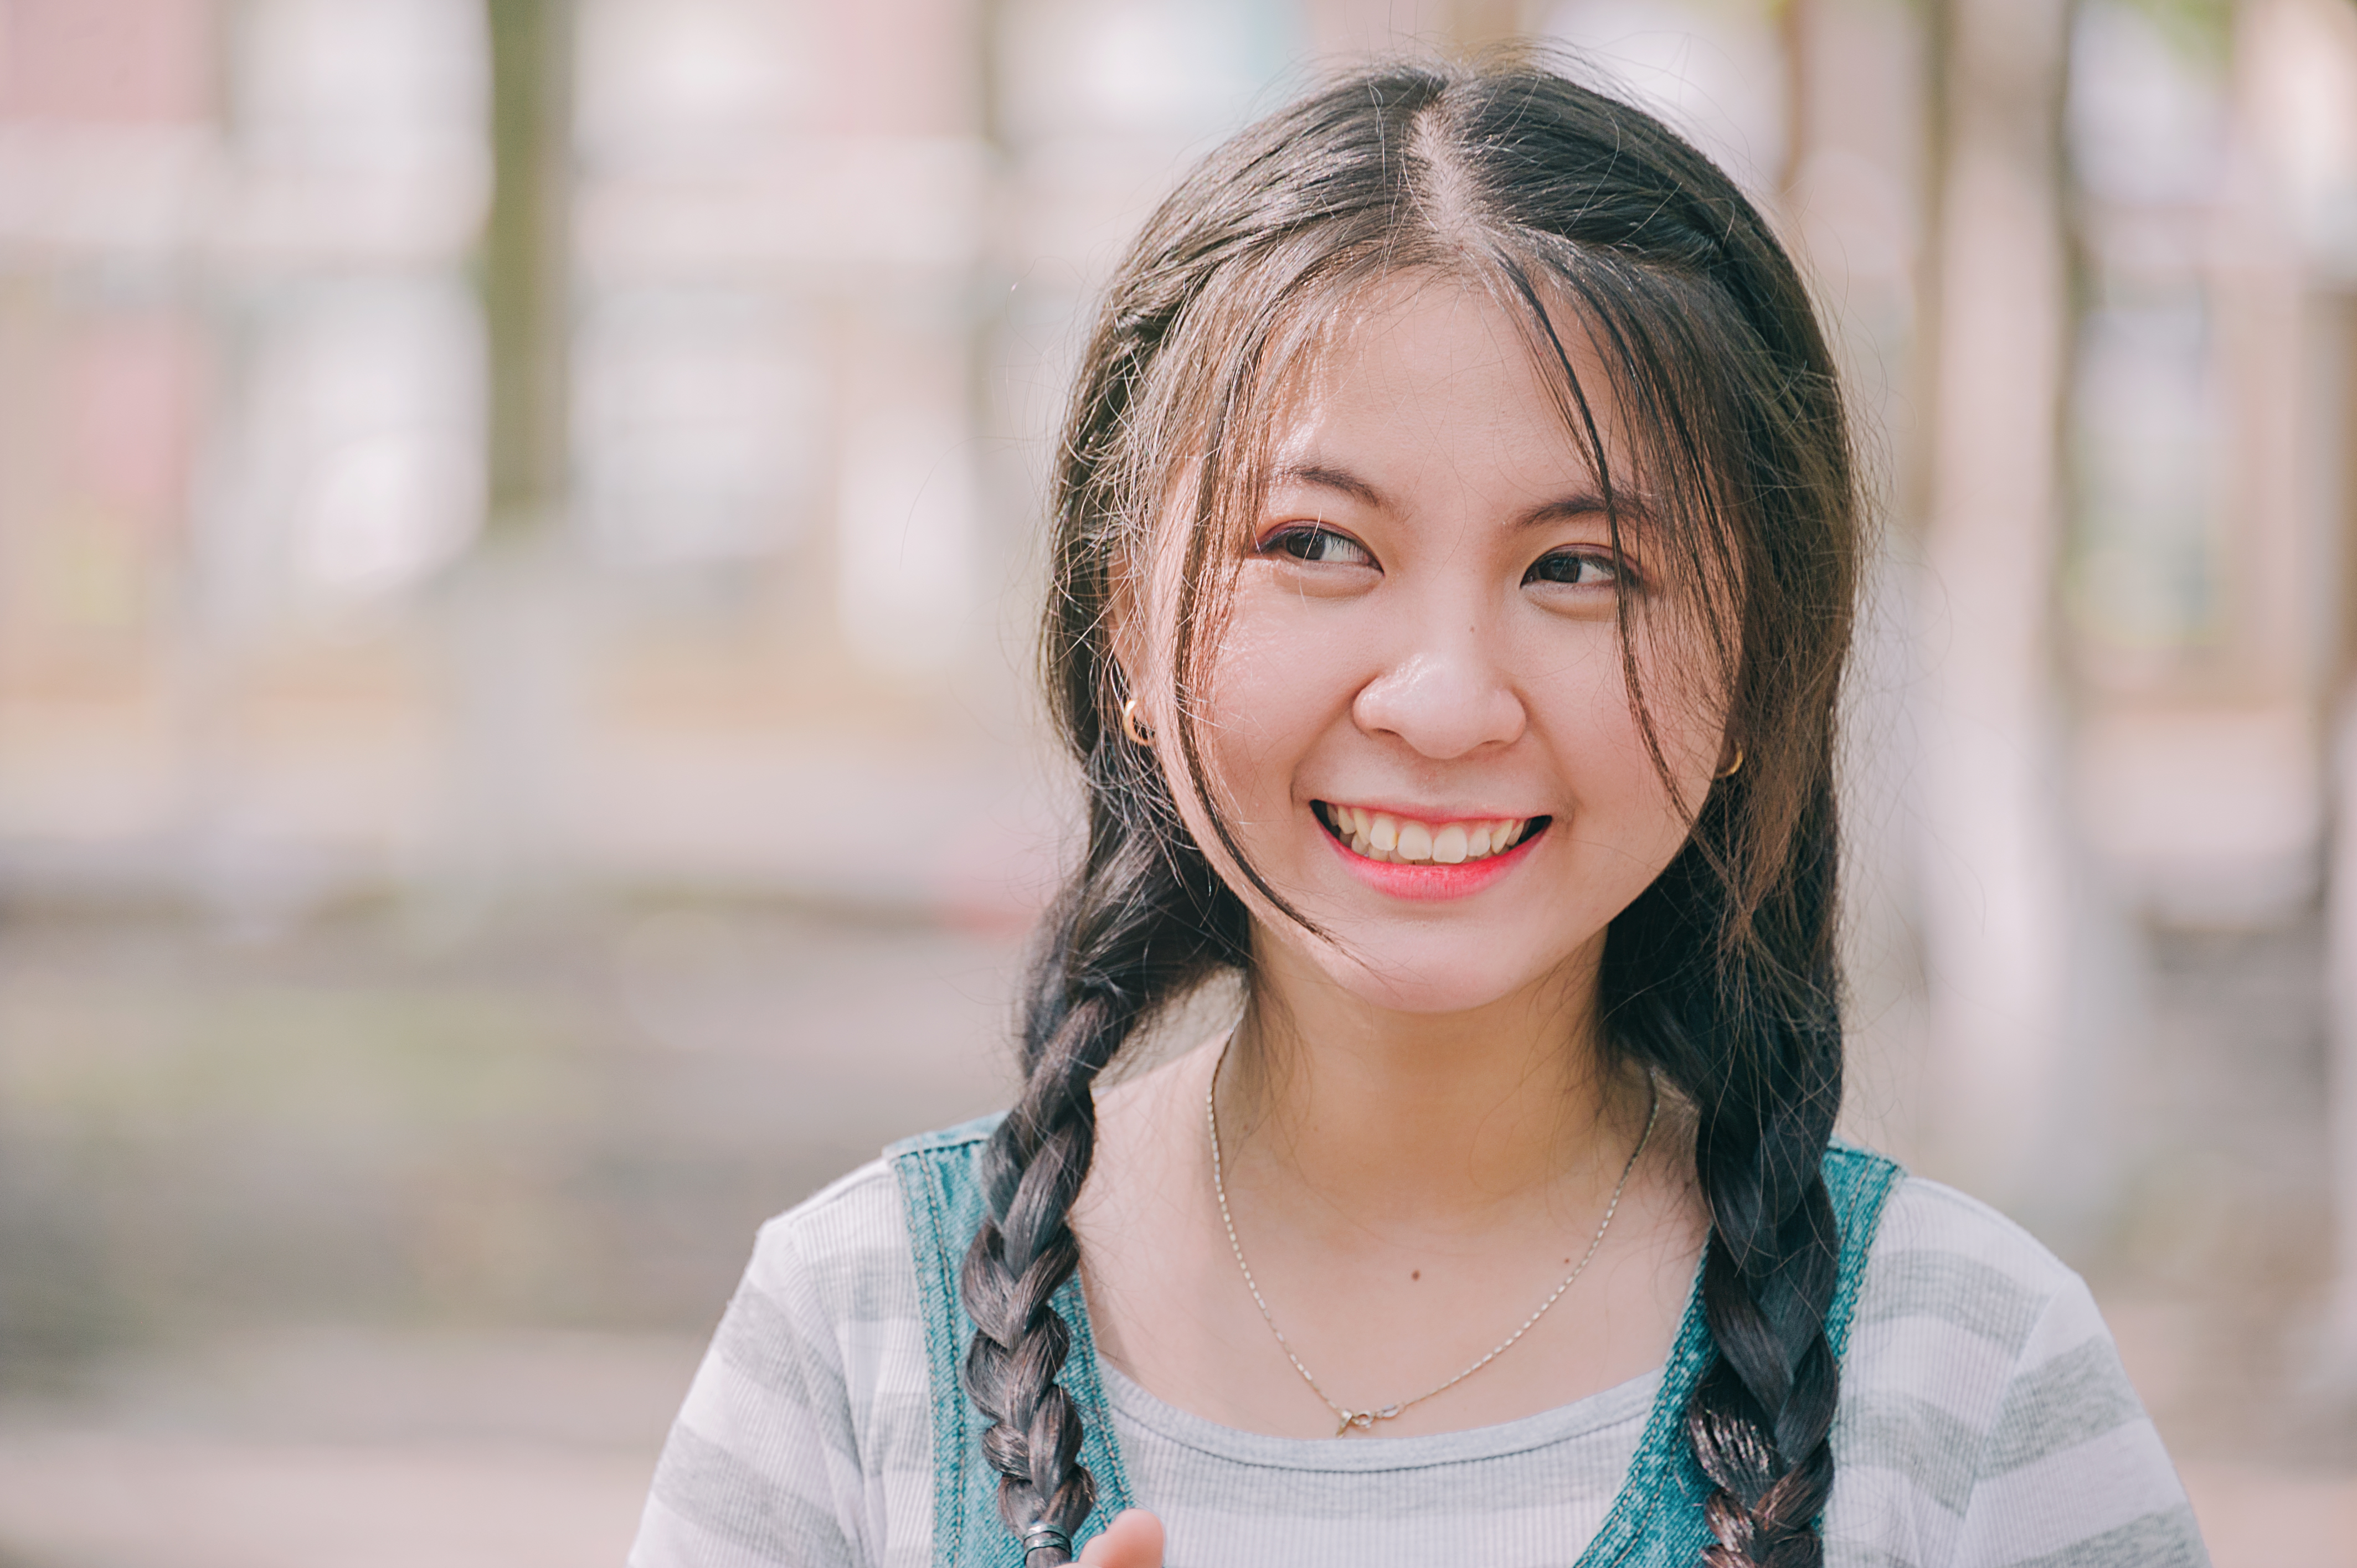
quotes, wallpaper, landscape, art, photography, vintage, pastel, lovely, cute, typography, happy, live, light, photograph, skin, facial expression, beauty, girl, smile, lady, hairstyle, snapshot, eye, portrait, fun, long hair, portrait photography, happiness, brown hair